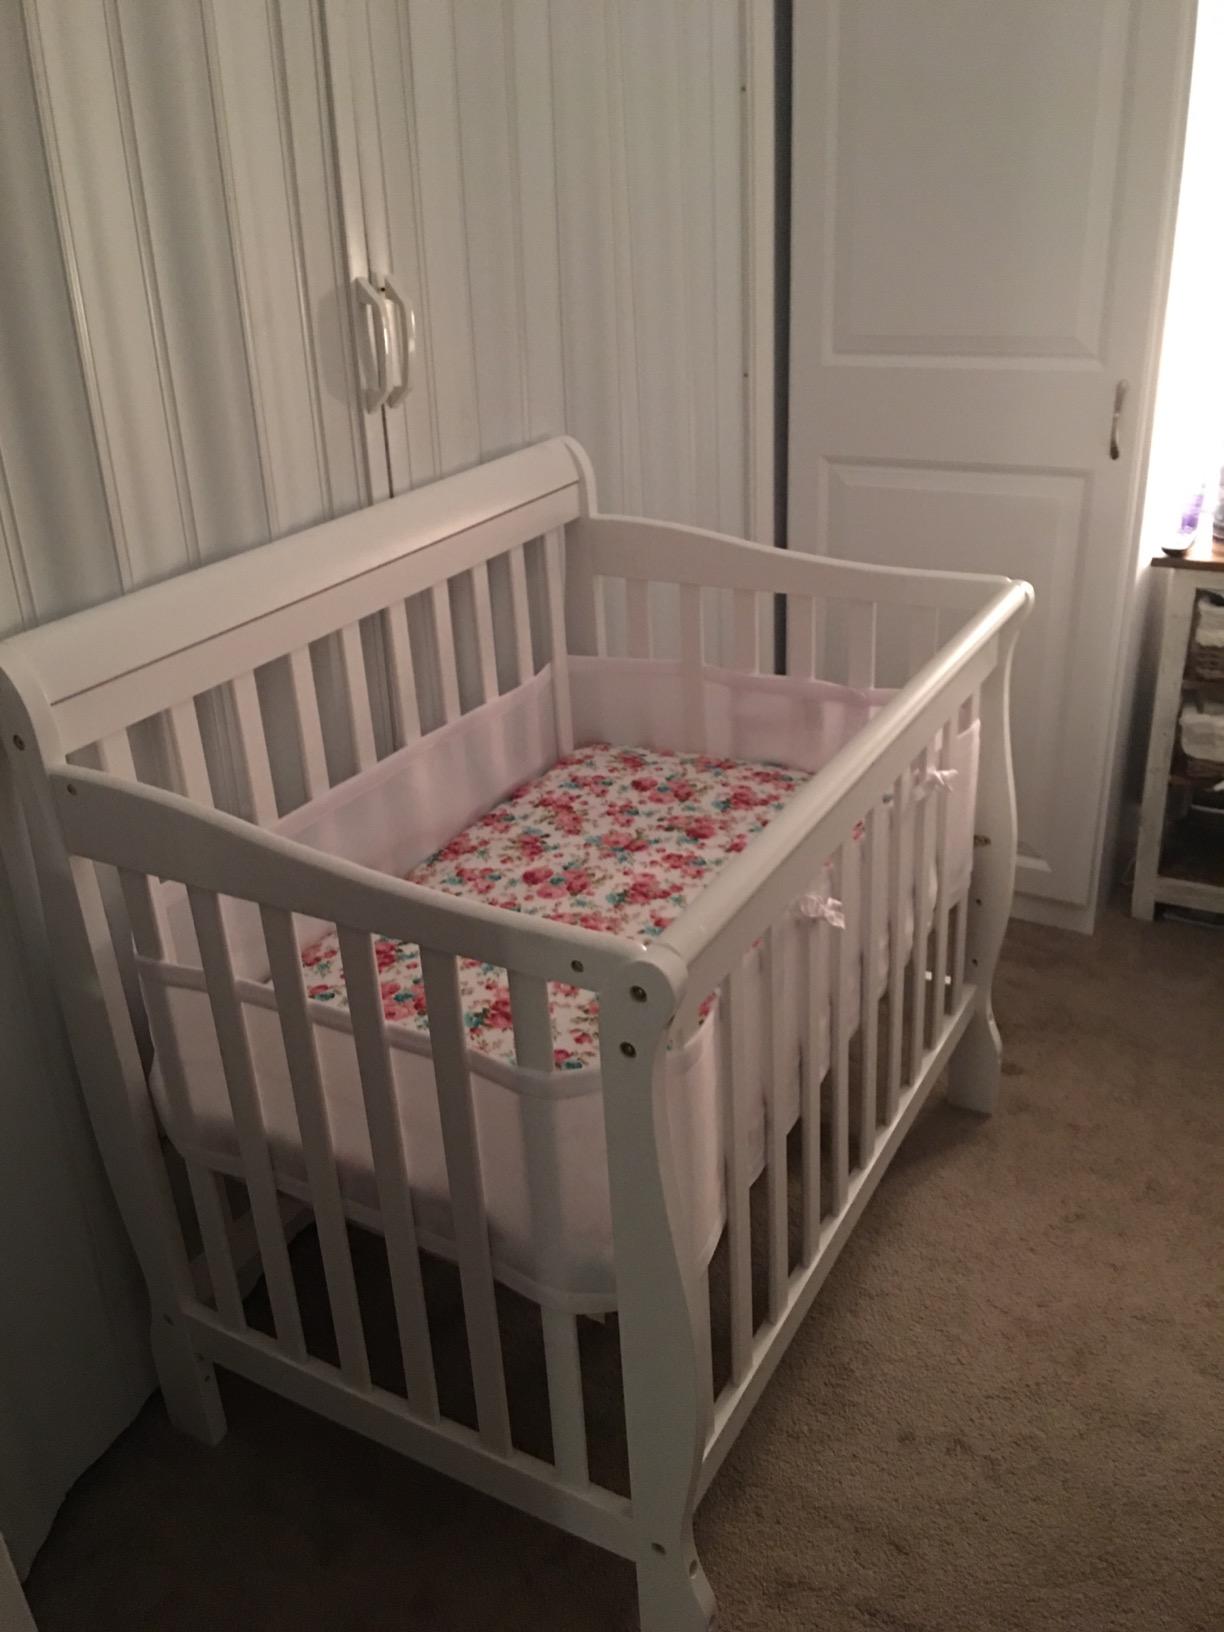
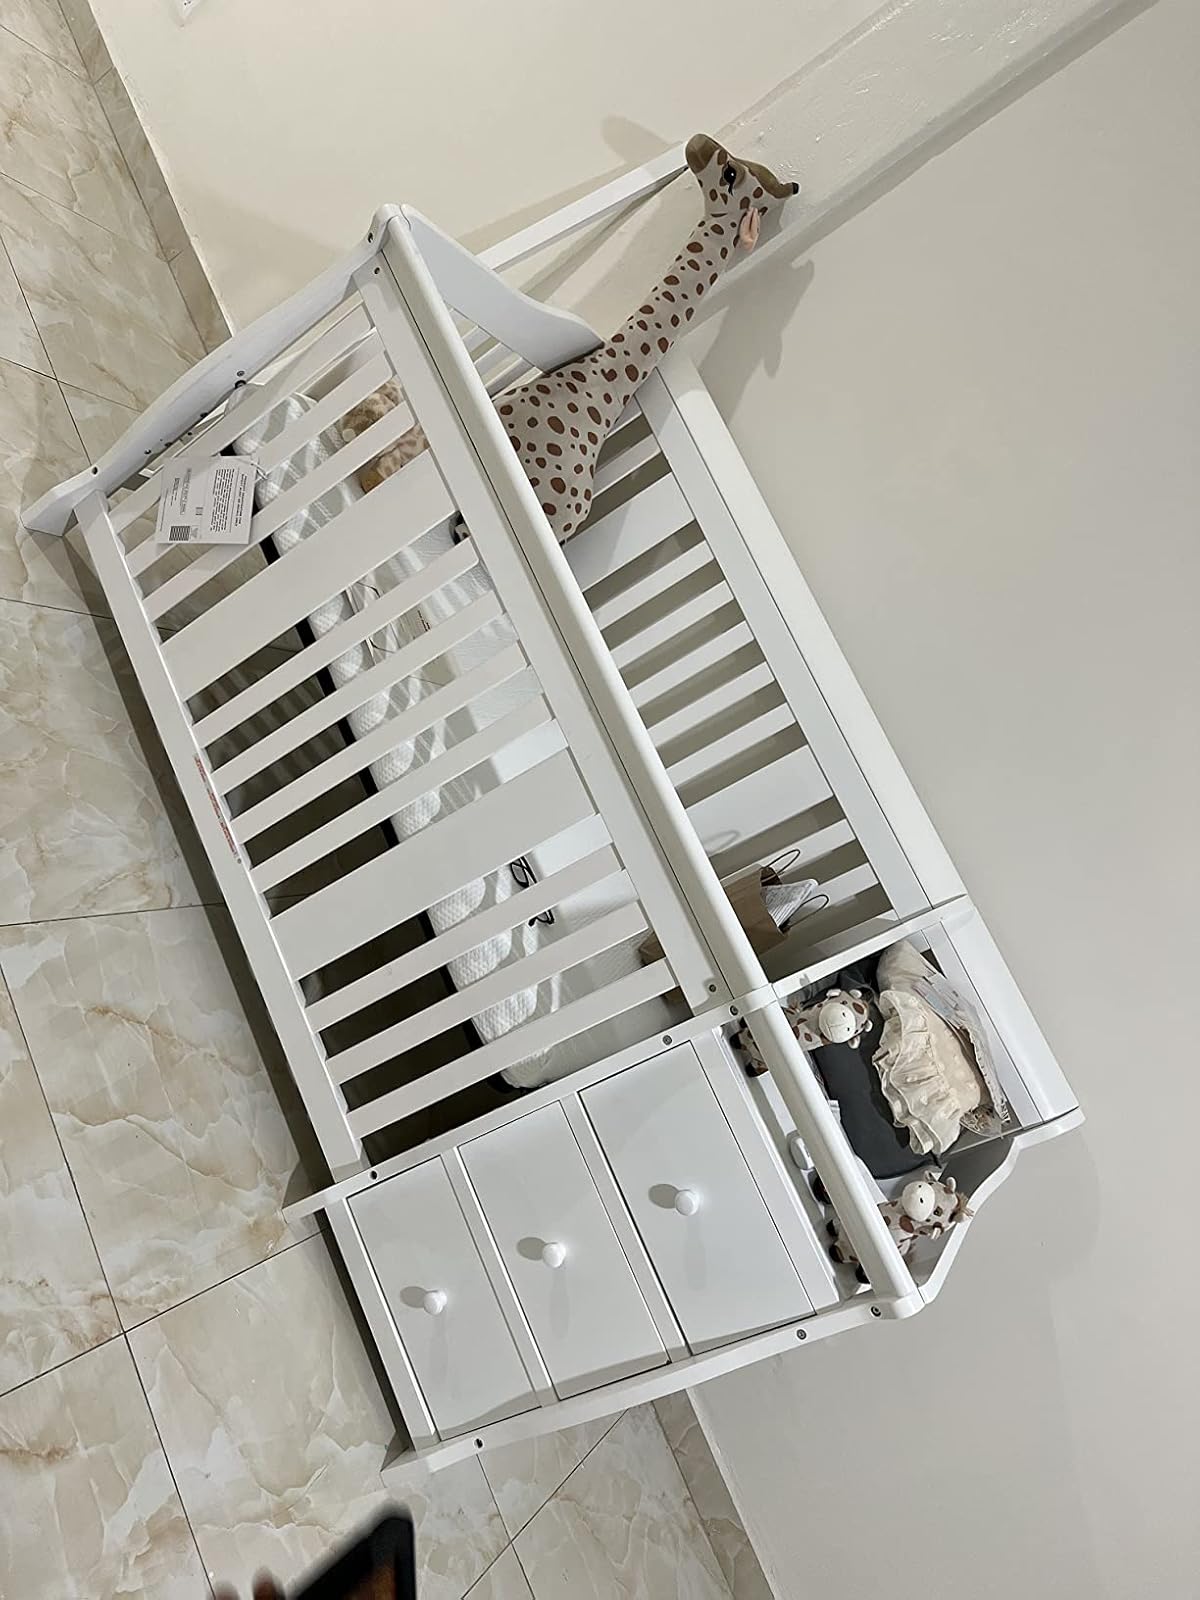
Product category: products_crib
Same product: no